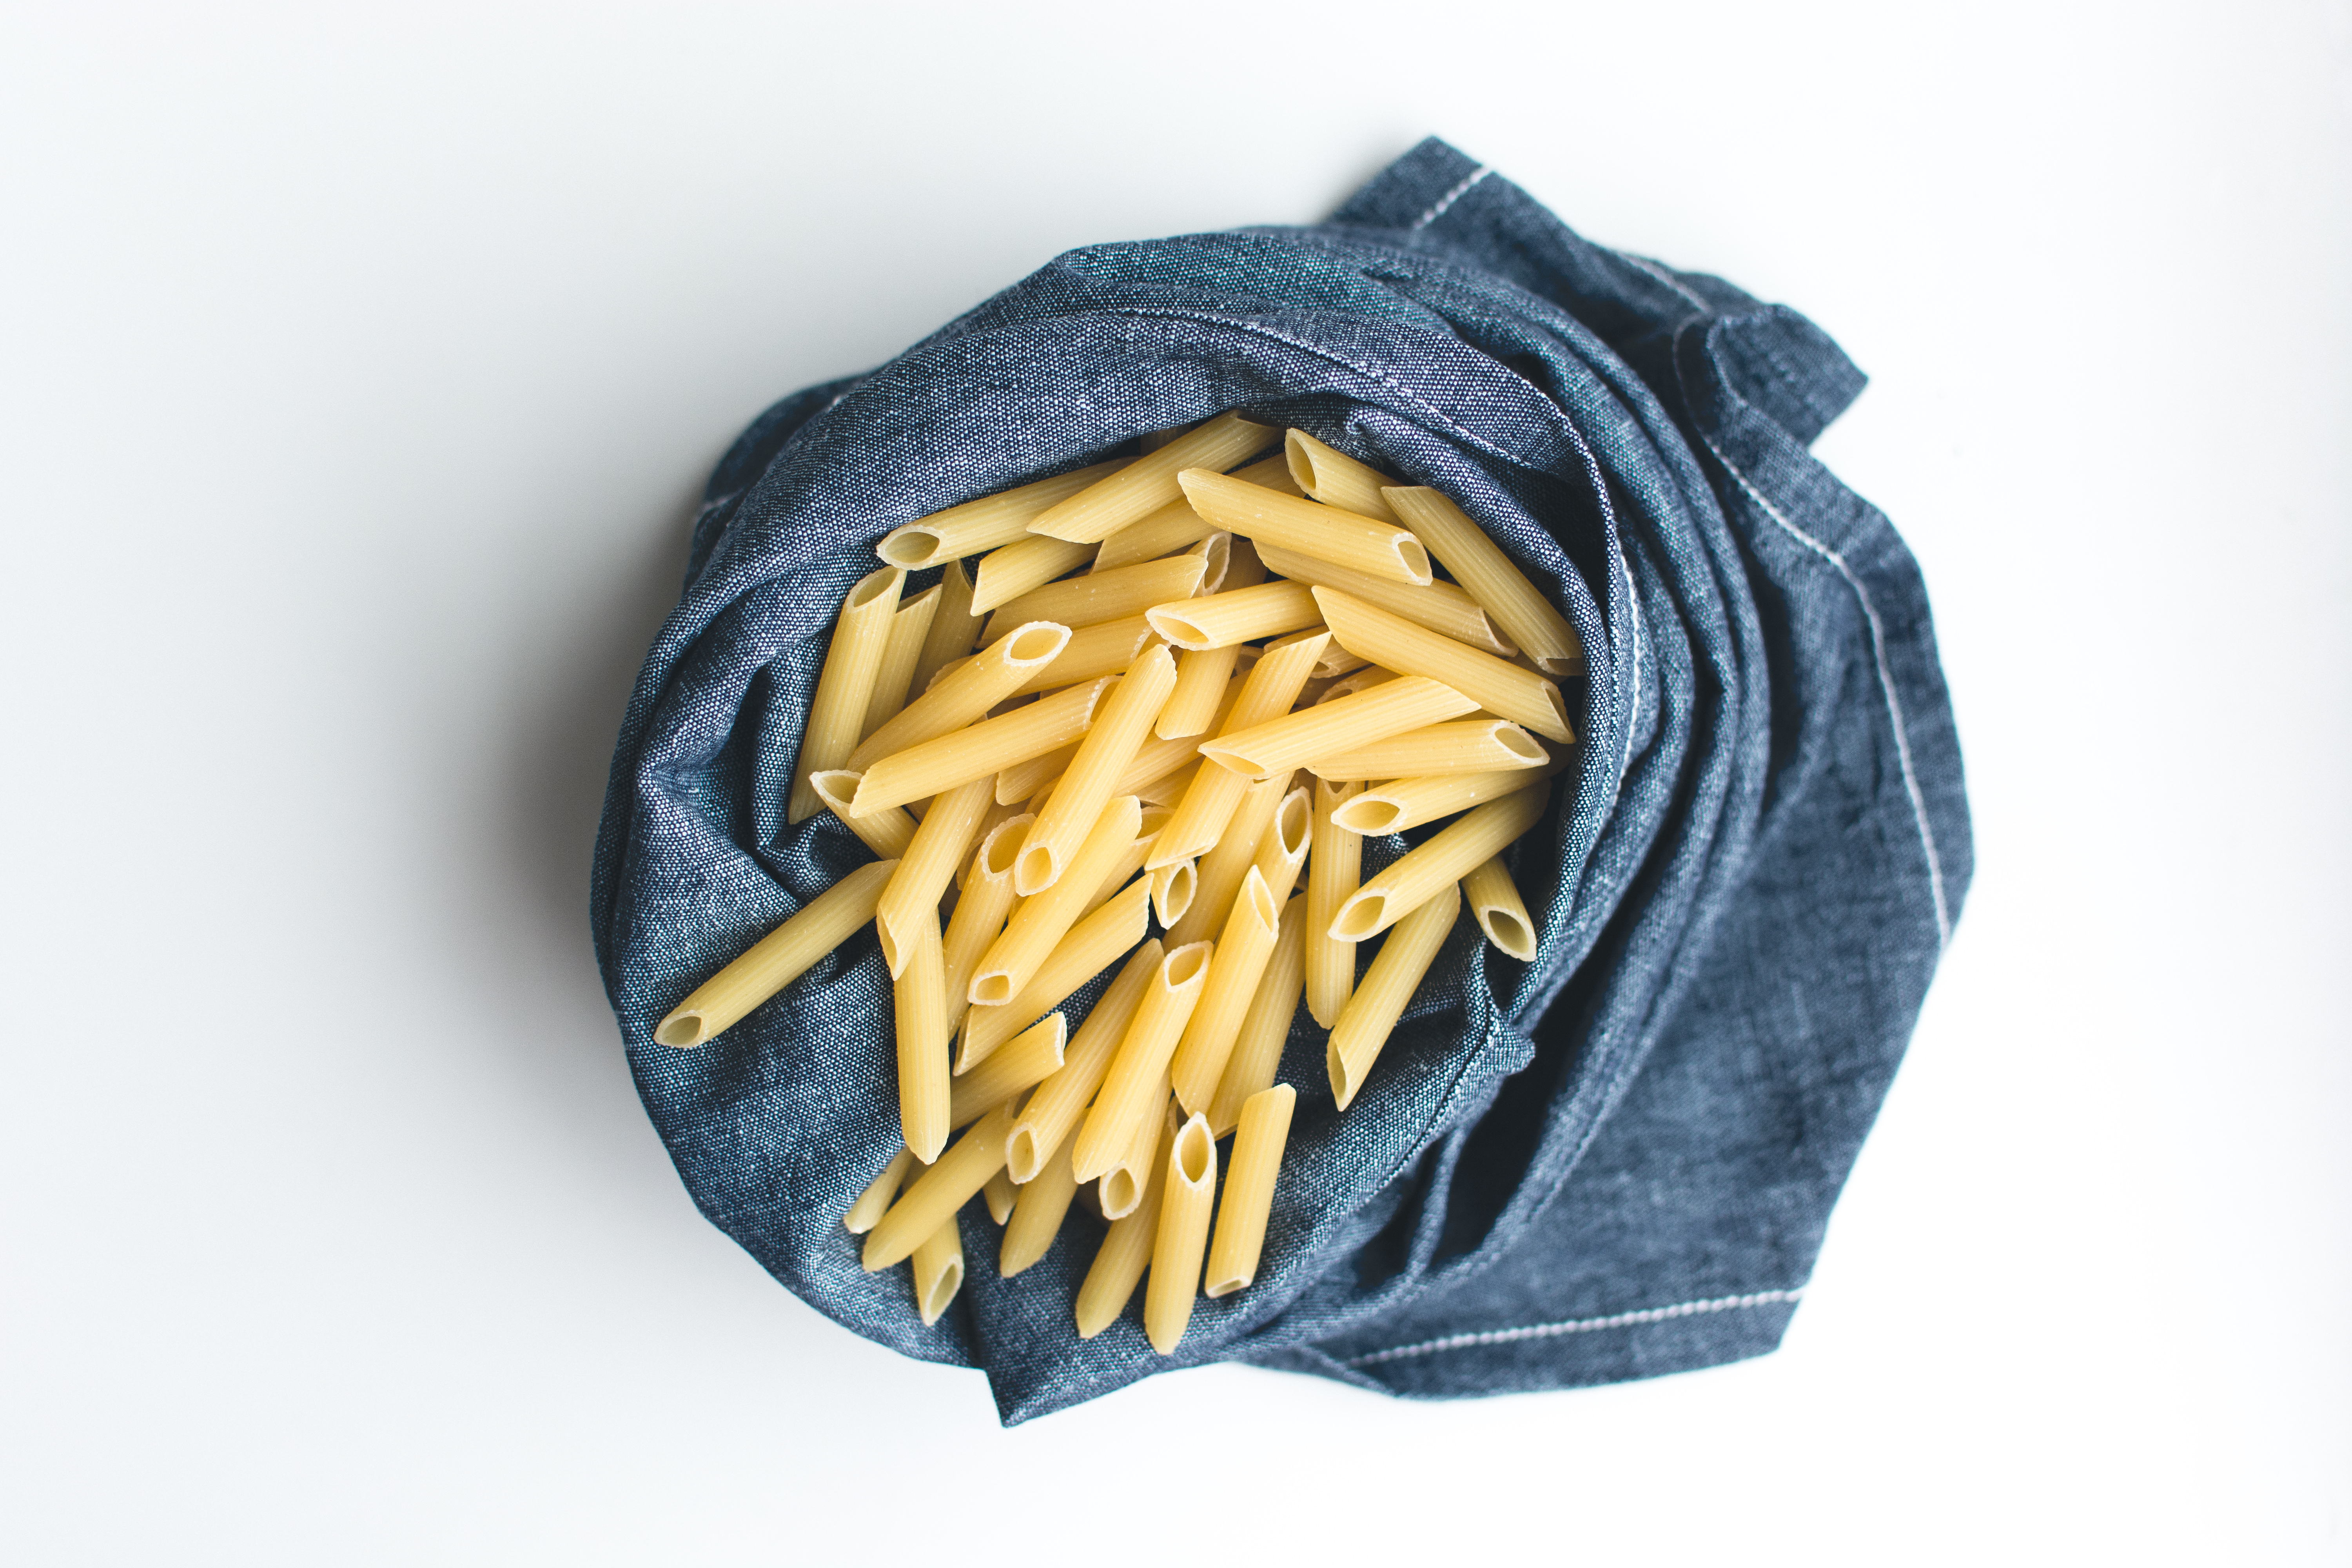
junk food, penne, french fries, Strozzapreti, food, cuisine, side dish, pasta, Scialatelli, fast food, italian food, dish, comfort food